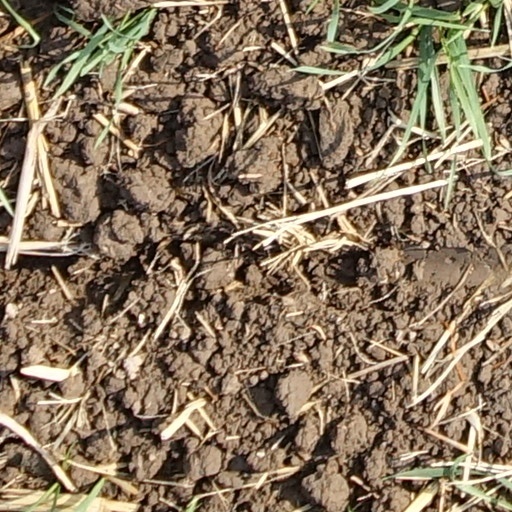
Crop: wheat